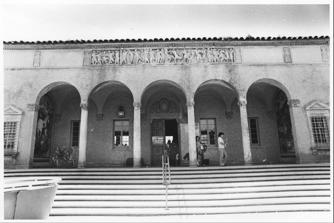
Building: Mother's Building
Country: United States of America
Year built: 1925
1925 building with murals in San Francisco United States historic place Mother's Building U.S. National Register of Historic Places San Francisco Designated Landmark No. 304 California Historical Landmark No. 847 Mother's Building exterior (1979), when it served as the gift shop and visitor center for the San Francisco Zoo Show map of San Francisco County Show map of California Show map of the United States Location San Francisco Zoo, Zoo Rd. and Sloat Blvd., San Francisco, California, U.S. Coordinates 37°44′05″N 122°30′09″W / 37.73472°N 122.50250°W / 37.73472; -122.50250 ( Fleishhacker, Delia, Memorial Building ) Area 0.3 acres (0.12 ha) Built 1925 ( 1925 ) Architect George W. Kelham Architectural style Late 19th And 20th Century Revivals, Italian Renaissance\Tuscan NRHP reference No. 79000529 SFDL No. 304 CHISL No. 847 Significant dates Added to NRHP December 31, 1979 Designated SFDL September 16, 2022 Designated CHISL December 31, 1979 The Mother's Building , also known as the Delia Fleishhacker Memorial Building , is a historic building that was once part of the Fleishhacker Pool and Fleishhacker Playfield and features Works Progress Administration -era murals, built in 1925 and is presently located within the San Francisco Zoo and Gardens . The building has been listed as a San Francisco Designated Landmark, since September 16, 2022; a listed California Historical Landmark since December 31, 1979; and listed in the National Register of Historic Places , since December 31, 1979. History The Mother's Building was originally part of the Fleishhacker Pool and Fleishhacker Playfield, commissioned by Herbert Fleishhacker , and Mortimer Fleishhacker; and built in 1925. It was in dedication to their late-mother, Delia Stern Fleishhacker. The Mother's Building was originally located next to a large wading pool. It served as a lounge (with restrooms, nurseries, clinical rooms, and tea) for mothers with small children, no boys over the age of 6 were allowed inside. The wading pool was removed in the 1940s, and was replaced with a children's zoo by the 1960s. Close up of the Saint Francis mosaic by the Bruton sisters Mother's Building interior (1979), as the gift shop for the San Francisco Zoo The building is a single room that was designed by American architect George W. Kelham . The style of the building is late 19th-century or early 20th-century Italian Renaissance Revival architecture. The exterior features a red Mission tiled roof, and five arches with Corinthian columns and pilasters . Mosaics The loggia 's side walls are decorated with mosaics created by Helen Bell Bruton , Margaret Bruton , and Esther Bruton for the Public Works of Art Project ; with imagery of Saint Francis of Assisi with animals, and another panel with children and animals. The Bruton sisters were originally from Alameda, California and had helped revitalize the art of decorative mosaics. Murals On the interior, there is wood paneling, with carved flower details around the door frames; and with four painted murals in the upper section depicting four scenes of Noah's Ark and animals. The four interior murals were painted with egg tempera , which were begun in 1933 and completed in 1938, painted by Helen Katharine Forbes and Dorothy Wagner Puccinelli for the Federal Art Project . It is believed that the interior murals may be beyond the point of repairs as the paintings have faded, the walls have deteriorated in places, and some of the damages maybe due to the proximity to the ocean. However other WPA-era murals, such as those at Beach Chalet and Coit Tower have gone through restoration. Zoo gift shop and visitors center From 1973 until 2002, the Mother's Building served as a gift shop and visitors center for the zoo. The building is in need of seismic safe updates and the interior murals need restoration; more recently the room is only used for special events. The Mother's Building is the only remaining structure from the Fleishhacker Pool and Fleishhacker Playfield complex. The Mother's Building is a historic building listed as a San Francisco Designated Landmark and as one of the National Register of Historic Places. Another structure with a similar historical use is the 1888 William Sharon Children's House and playground, now known as the Sharon Art Studio in Golden Gate Park . See also California Historical Landmarks in San Francisco List of San Francisco Designated Landmarks National Register of Historic Places listings in San Francisco References Wikimedia Commons has media related to Mother's Building .